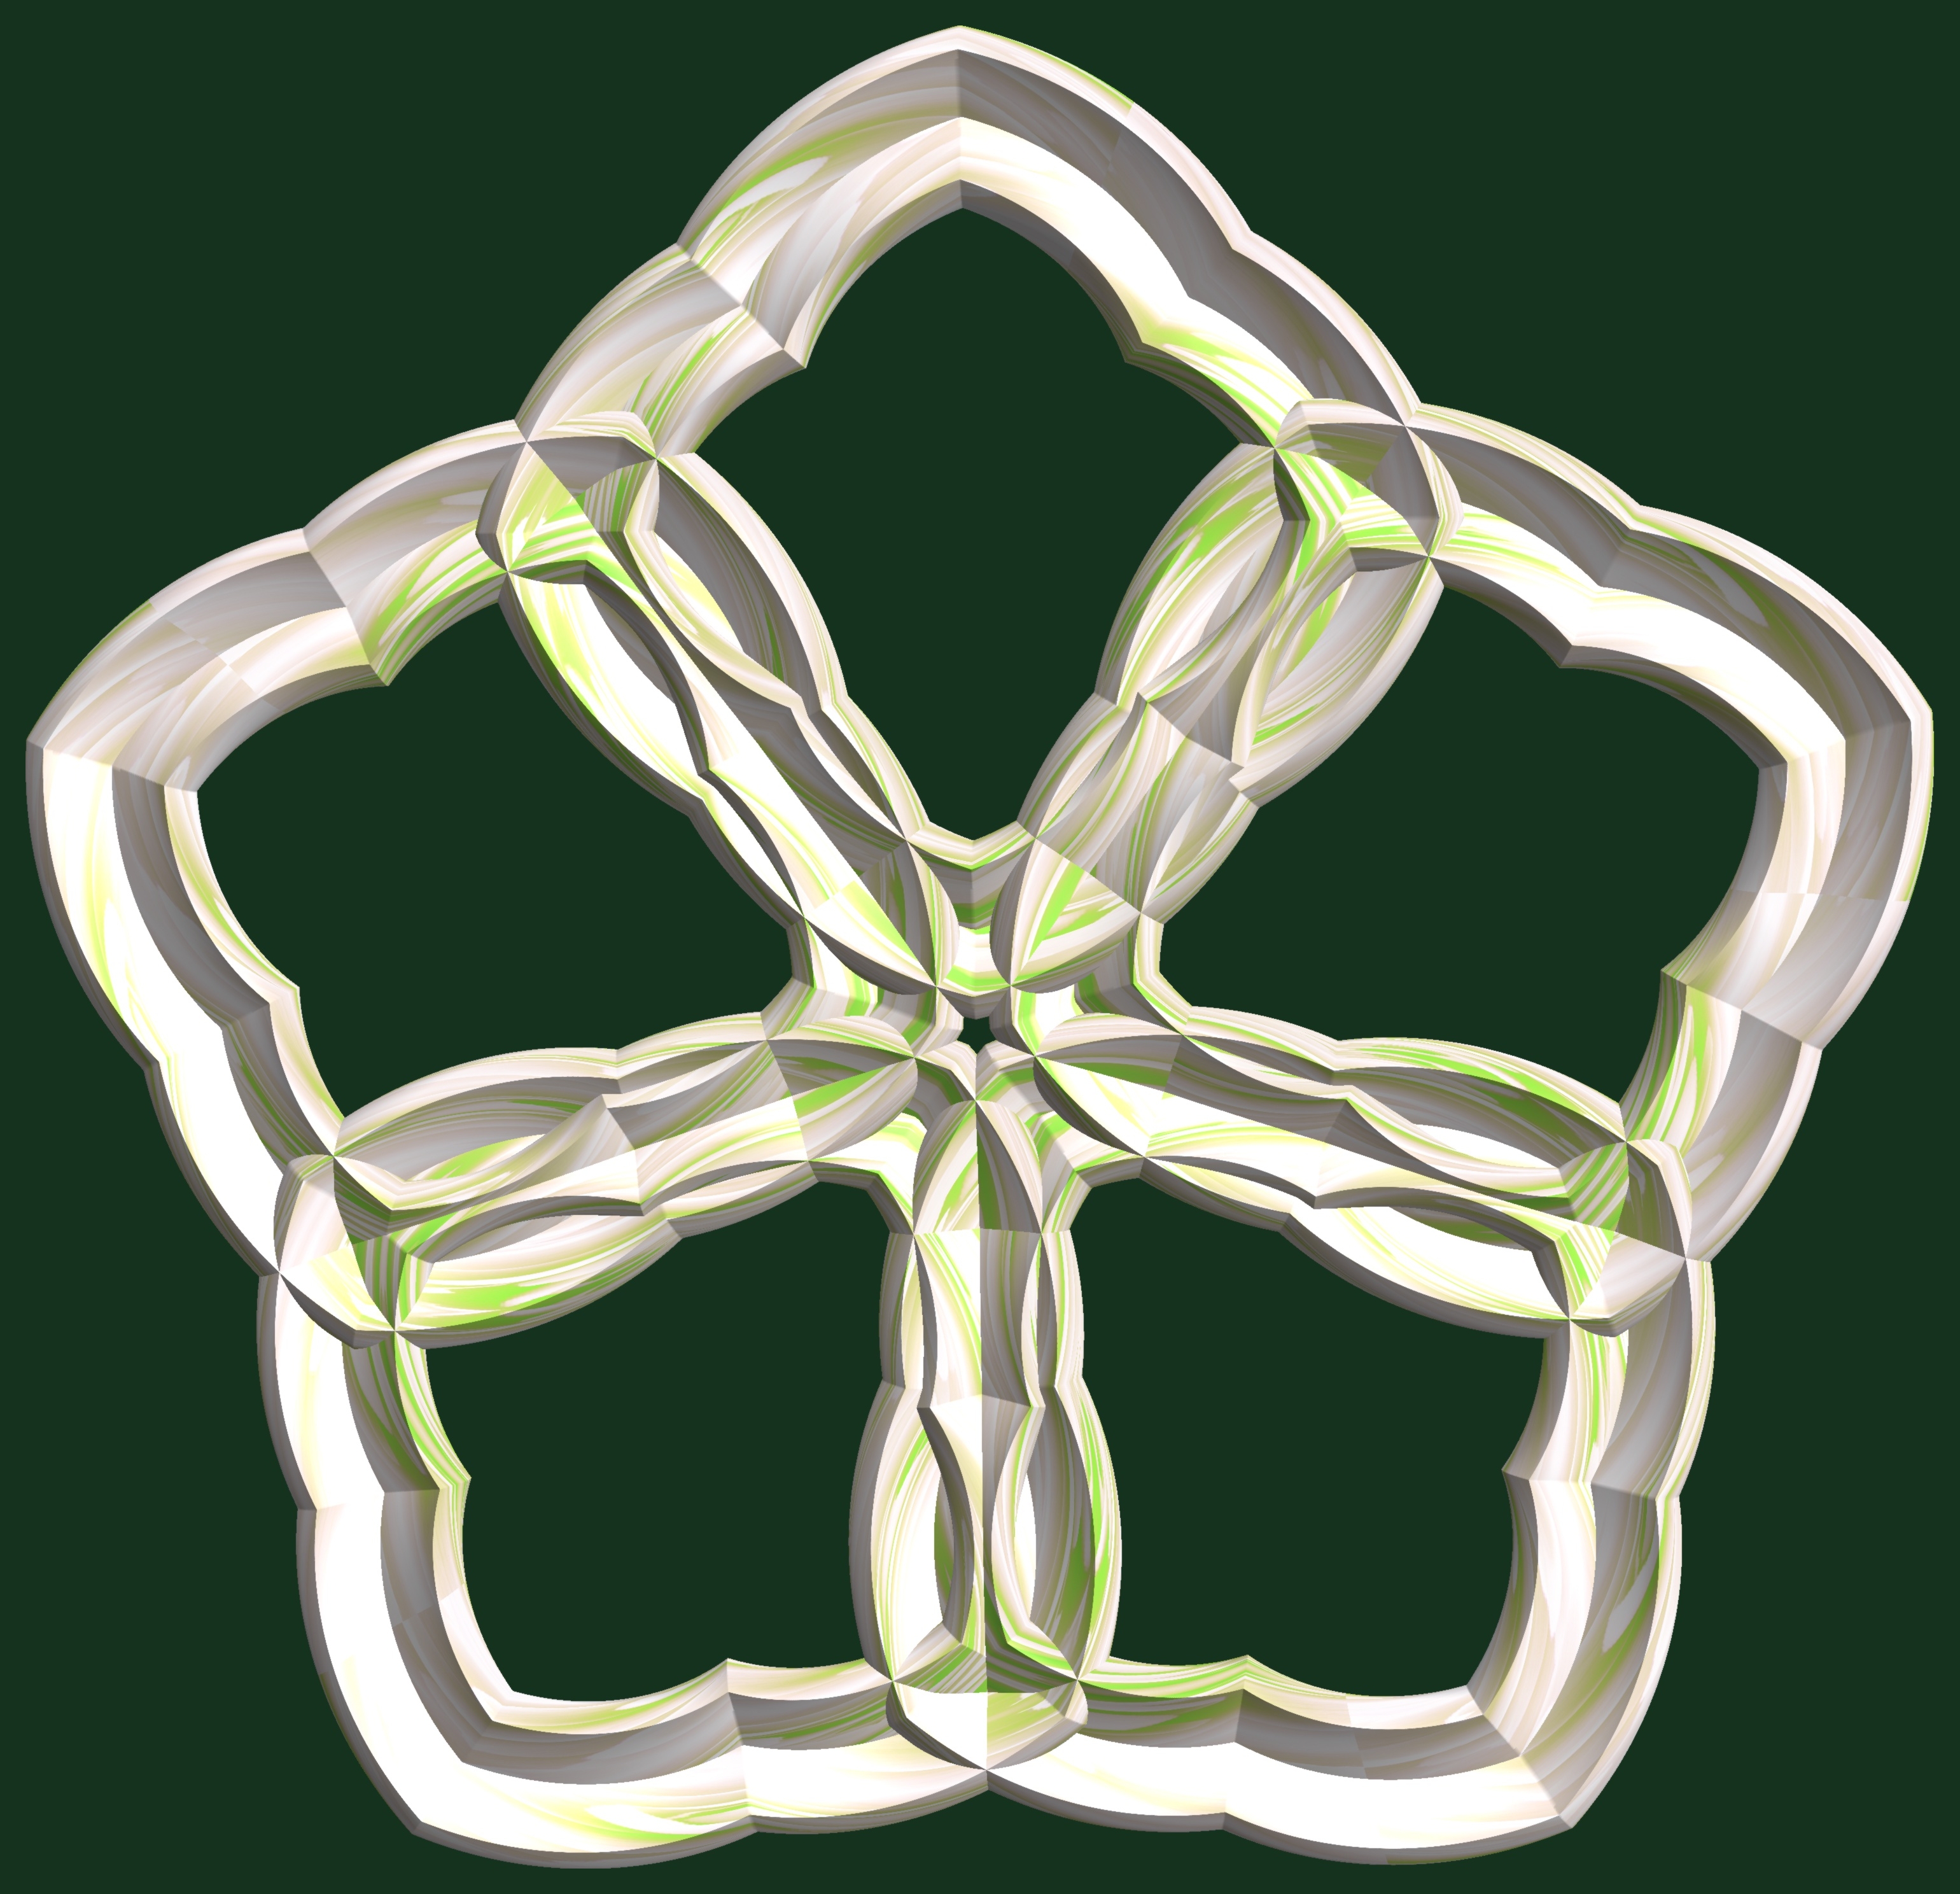
hand, structure, texture, pattern, green, symbol, font, design, symmetry, 3d, graphic, torus, mathematica, cg, parametricplot3d, code, program, algorithm, abstruct, mapping